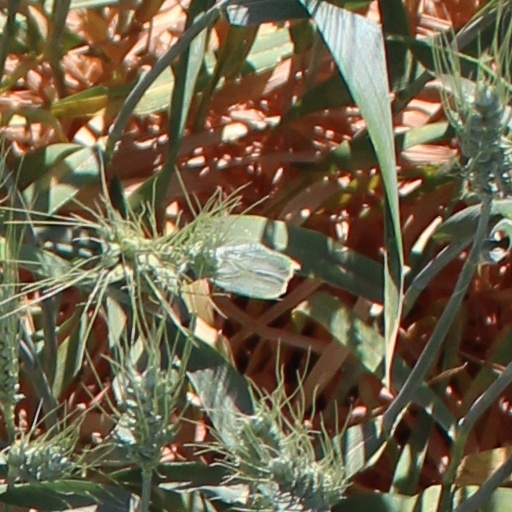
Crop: wheat